Answer in natural language. Which object is closer to black tv, hemnes day bed or lowprofile bed with blue bedding? Choose between the following options: lowprofile bed with blue bedding or hemnes day bed
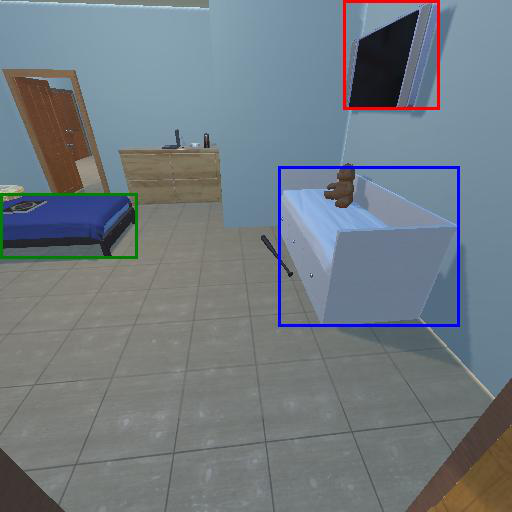
<answer>hemnes day bed</answer>